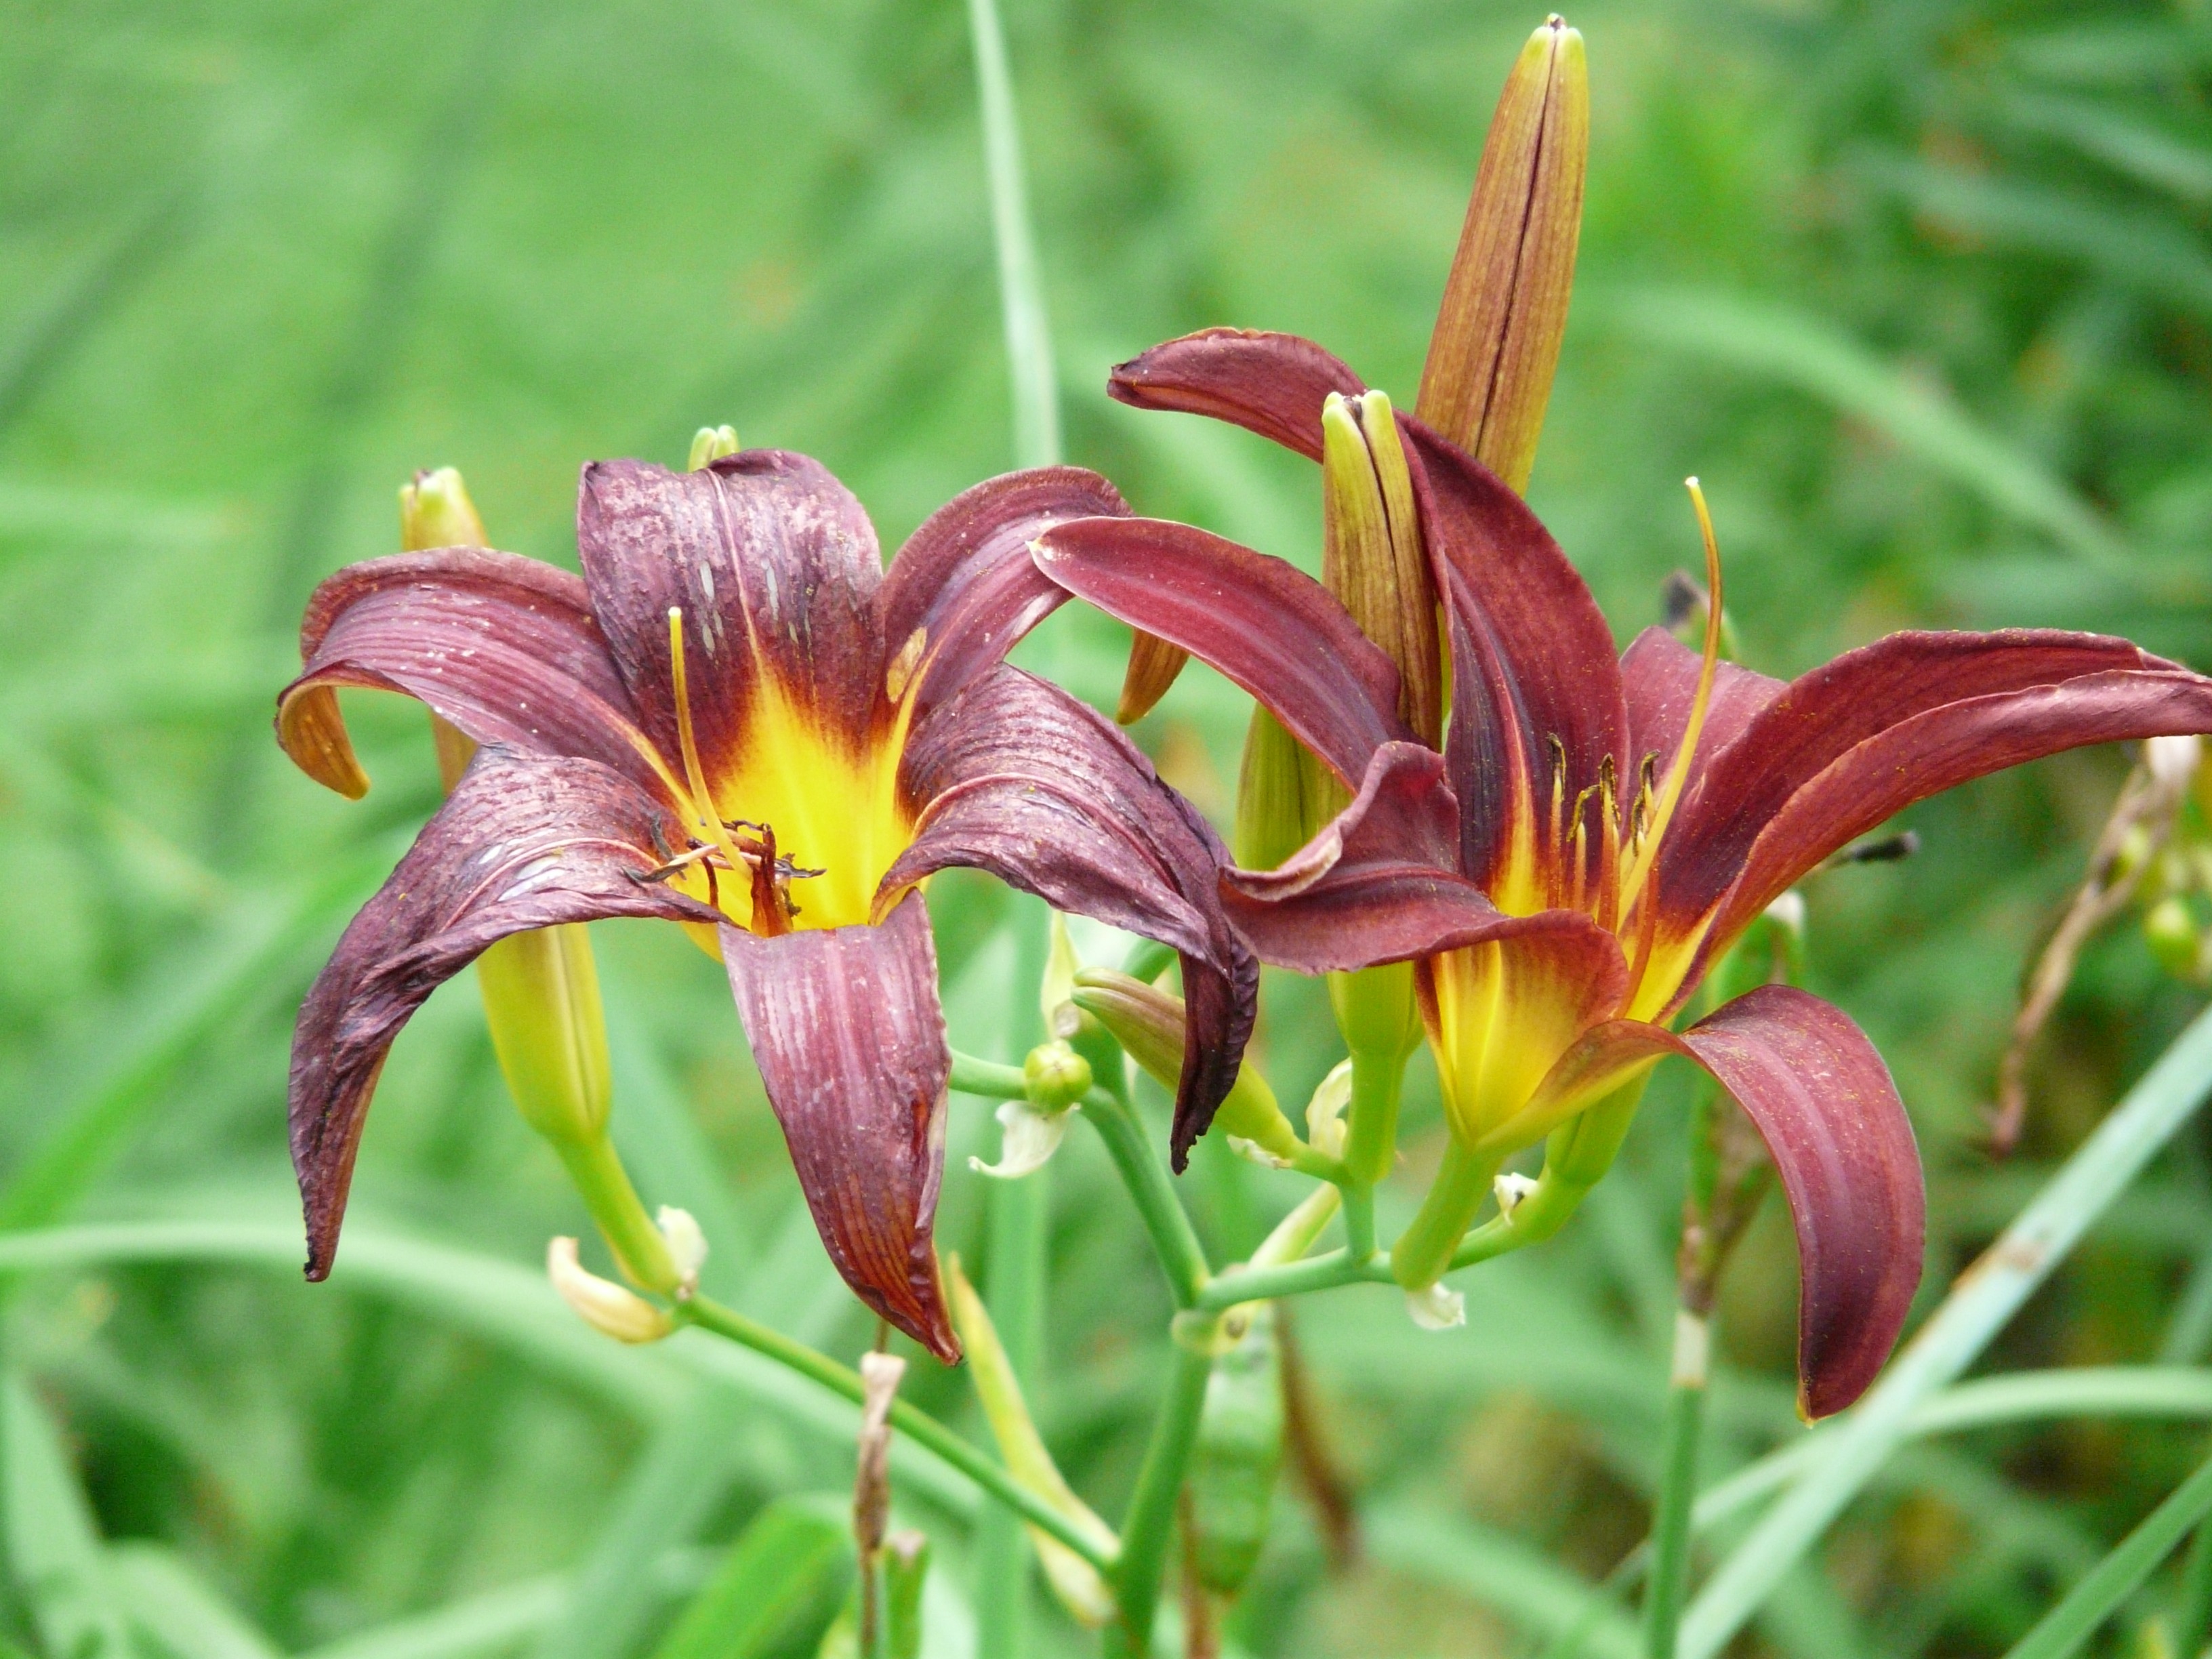
nature, blossom, plant, flower, bloom, red, botany, garden, flora, wildflower, flowers, lily, daylily, macro photography, flowering plant, orange lily, land plant, fawn lily